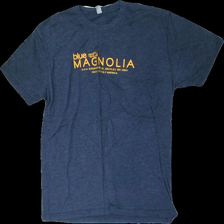
View: front
Type: T-shirt
Category: Unisex
Brand: Not in the list
Brand text on label: Next Level
Colors: Blue
Material: 54% cotton, 46% polyester
Pattern: Logo print
Cut: Regular, C-collar
Season: All
Stains: Minor
Damage: discolored
Damage location: middle center
Price range: <50
Recommended usage: Export
Description: blue unisex t-shirt with orange print
Comment: discolored